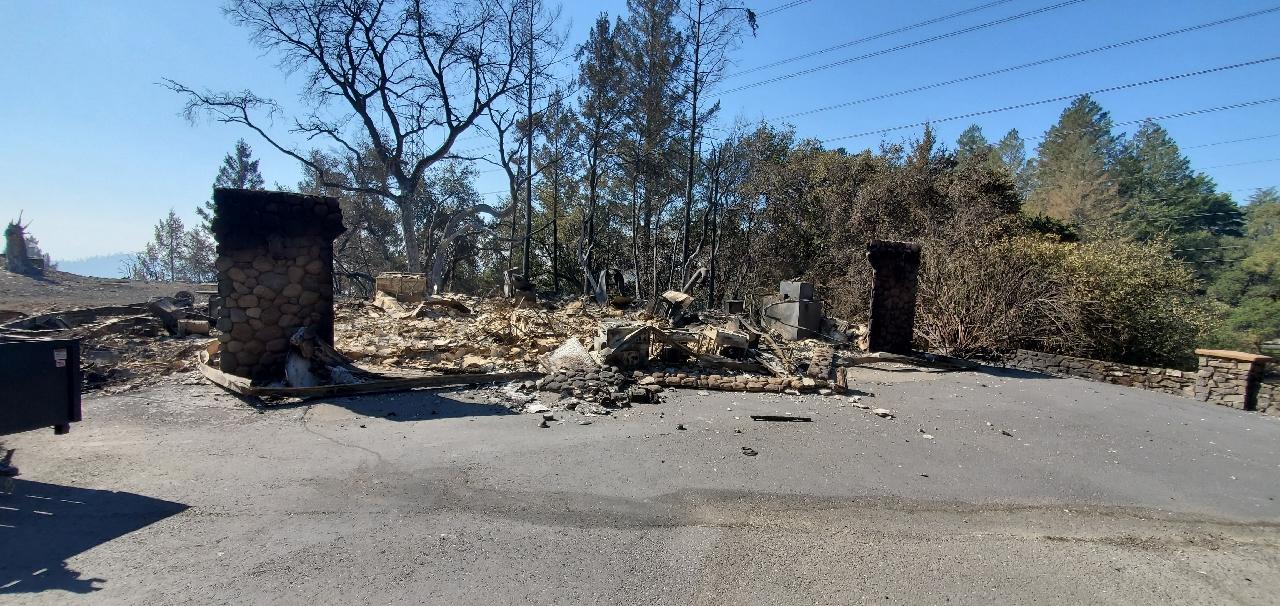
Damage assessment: destroyed